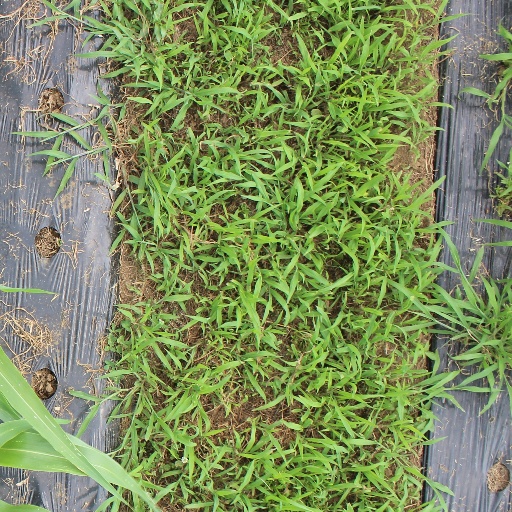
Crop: sorghum